Hunedoara

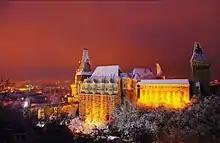
The castle in winter

The communist collapse meant that the old markets for steel vanished, and many enterprises had to be closed or abandoned. However, investment from Romanian and foreign capital ventures started offering new job opportunities for the people. Currently Arcelor-Mittal runs what is left of the steel works. The steel mill now operates the No. 2 Electric Steel Mill, Continuous Caster and the rolling mills. Production is scheduled to rise above 500,000 tons of steel in 2007 and beyond. The rest of the production facilities have been demolished or have been sold to private investors.